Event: Nepal Earthquake
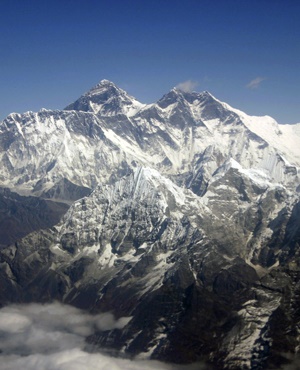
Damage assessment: no_damage